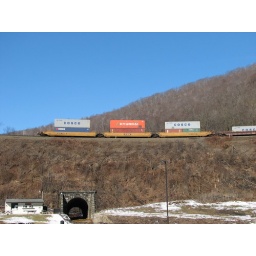
Last three cars on container train at Horseshoe Curve National Historical Landmark in Pennsylvania